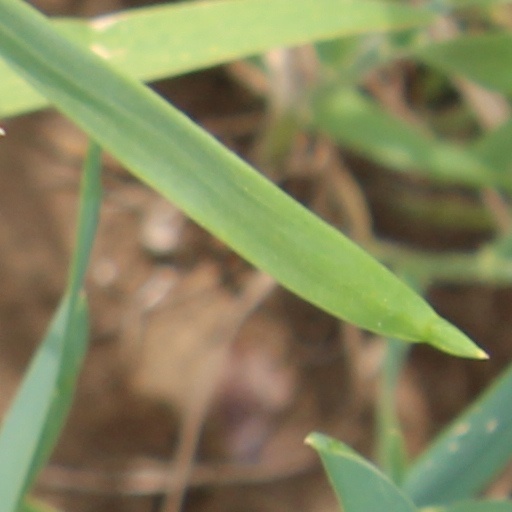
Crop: wheat